Bar-line shift

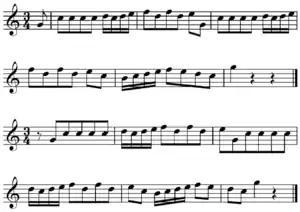
Bar-line shift's effect on metric accent: first two lines vs. second two lines .

Outside of jazz, a bar-line shift may be less than a bar, causing a change in the metric accent of the melody and its cadence.